Sharp's Oakland

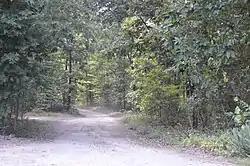
Property entrance

Sharp's Oakland is a historic home located at Doswell, Hanover County, Virginia. It was built about 1890, and is a three-story, I-house frame dwelling in the Second Empire style. It features a high mansard roof still covered with patterned wooden shingles and a simple porch with Eastlake posts. Also on the property is a contributing slave quarter with a massive chimney.